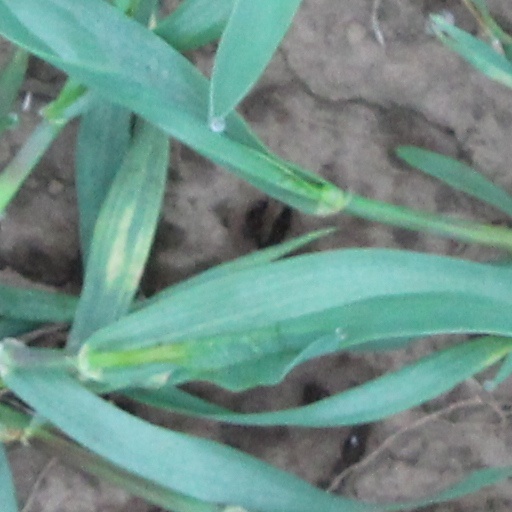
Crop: wheat